Alias Nick Beal

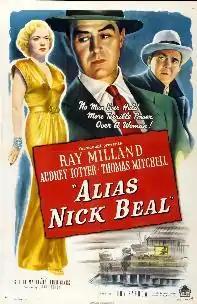

Alias Nick Beal is a 1949 American horror mystery film starring Ray Milland, Audrey Totter and Thomas Mitchell (although third-billed, Mitchell plays the leading role). Directed by John Farrow, it is a retelling of the Faust myth, and is also known as Dark Circle, Strange Temptation and Alias Nicky Beal.